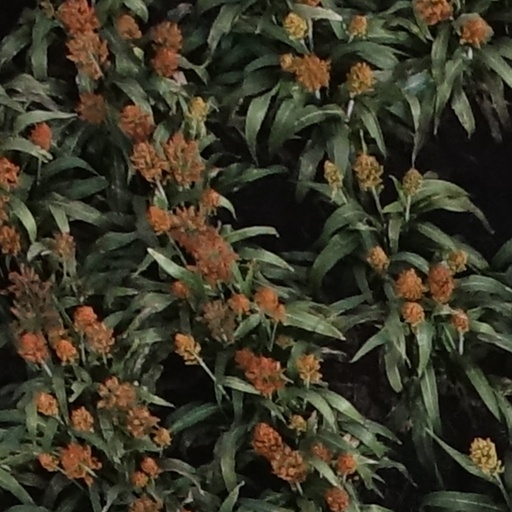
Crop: sorghum